Penina Moïse

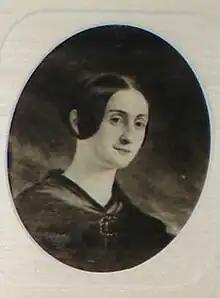
Penina Moise

Penina (Nina) Moïse (23 April 1797, in Charleston, South Carolina – 13 September 1880, in Charleston, South Carolina) was an American poet.